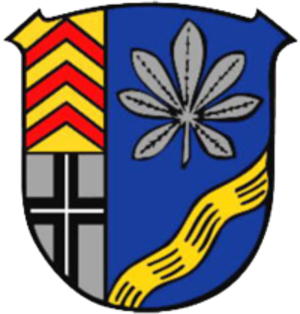
Kalbach est une municipalité allemande située dans le land de la Hesse et l'arrondissement de Fulda.